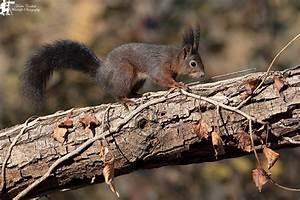
squirrel